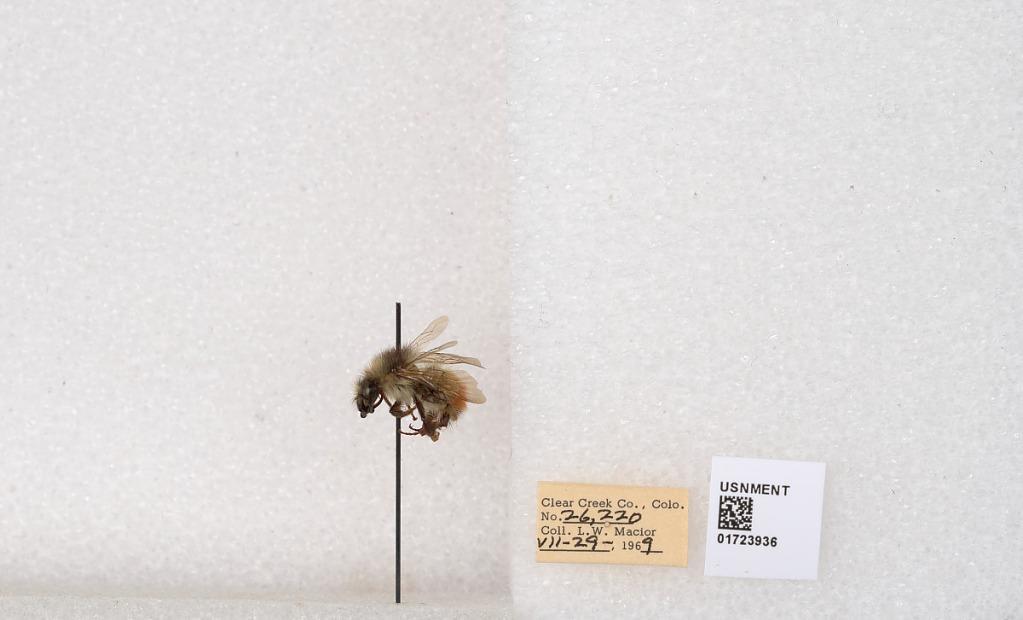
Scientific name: Bombus flavifrons Cresson
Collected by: L. Macior
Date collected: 1969-7-29
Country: United States
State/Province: Colorado
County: Clear Creek
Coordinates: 39.6891, -105.644